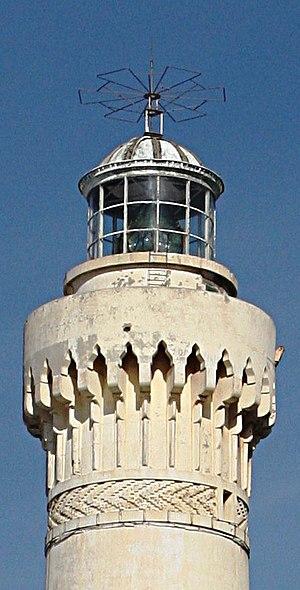
Radiophare d'El Hank Radiophare surmonté d'une antenne marguerite rayonnant une puissance de 700 W sur la fréquence de 301 kHz composée de six groupes de lettres «
L’antenne marguerite ressemble à une fleur de marguerite d'où ce nom. Elle est constituée d'une capacité accordable en forme de marguerite et d'un pylône d'une grande longueur aléatoire généralement choisi pour la commodité.
Le phare d'El Hank est un phare situé sur la pointe d'El Hank à l'ouest du port de Casablanca.